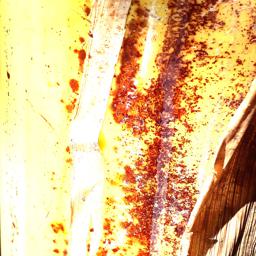
Label: PSEUDOSTEM WEEVIL